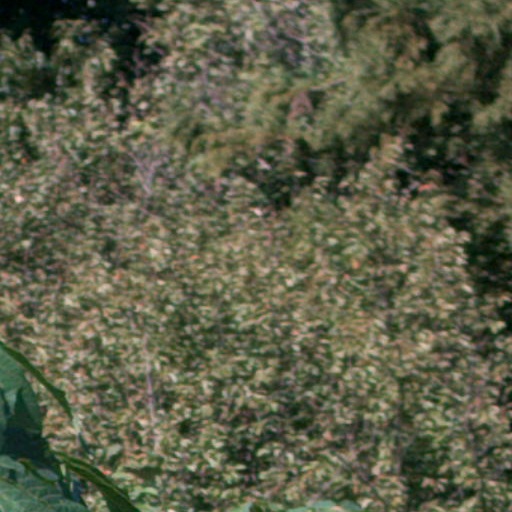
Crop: cassava